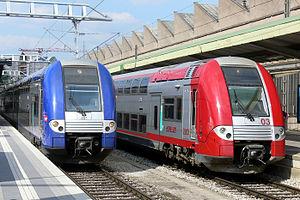
Le TER 2N NG est une rame automotrice électrique à deux niveaux issue du type Coradia Duplex d'Alstom et conçue pour le service TER en France. La première commande de la SNCF, diligentée par les régions, a été lancée en 2000, la dernière en 2009, pour des livraisons qui se sont étalées de 2004 à 2010.
Les 2200 sont une série de rames automotrices électriques à deux niveaux des CFL issue du type Coradia Duplex d'Alstom. Elles sont de conception identique aux Z 24500 en service à la SNCF.